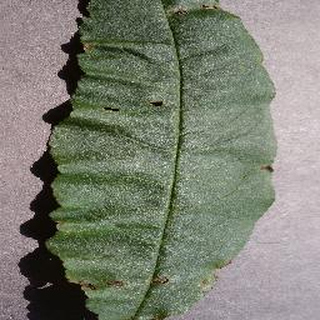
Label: peach_bacterial_spot